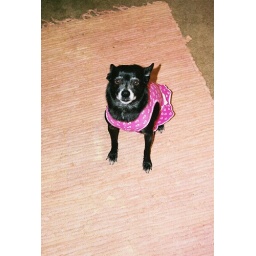
Isn't she too cute in her little pink dress, I love this dog!!!